Tōfutsu Station

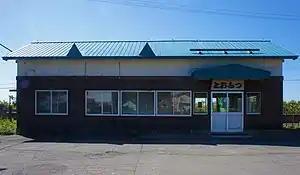
Station building in September 2018

is a train station in Toyokoro, Nakagawa District, Hokkaidō, Japan.